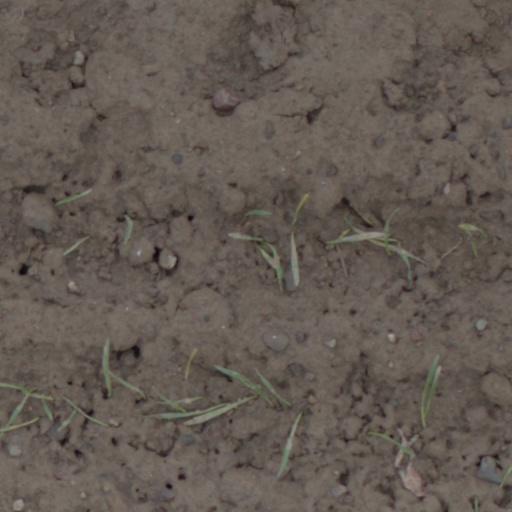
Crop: wheat